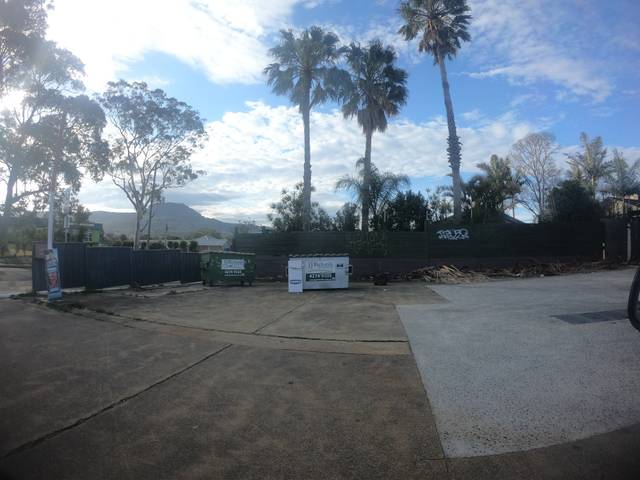
Region: Australia
Coordinates: -34.426, 150.877